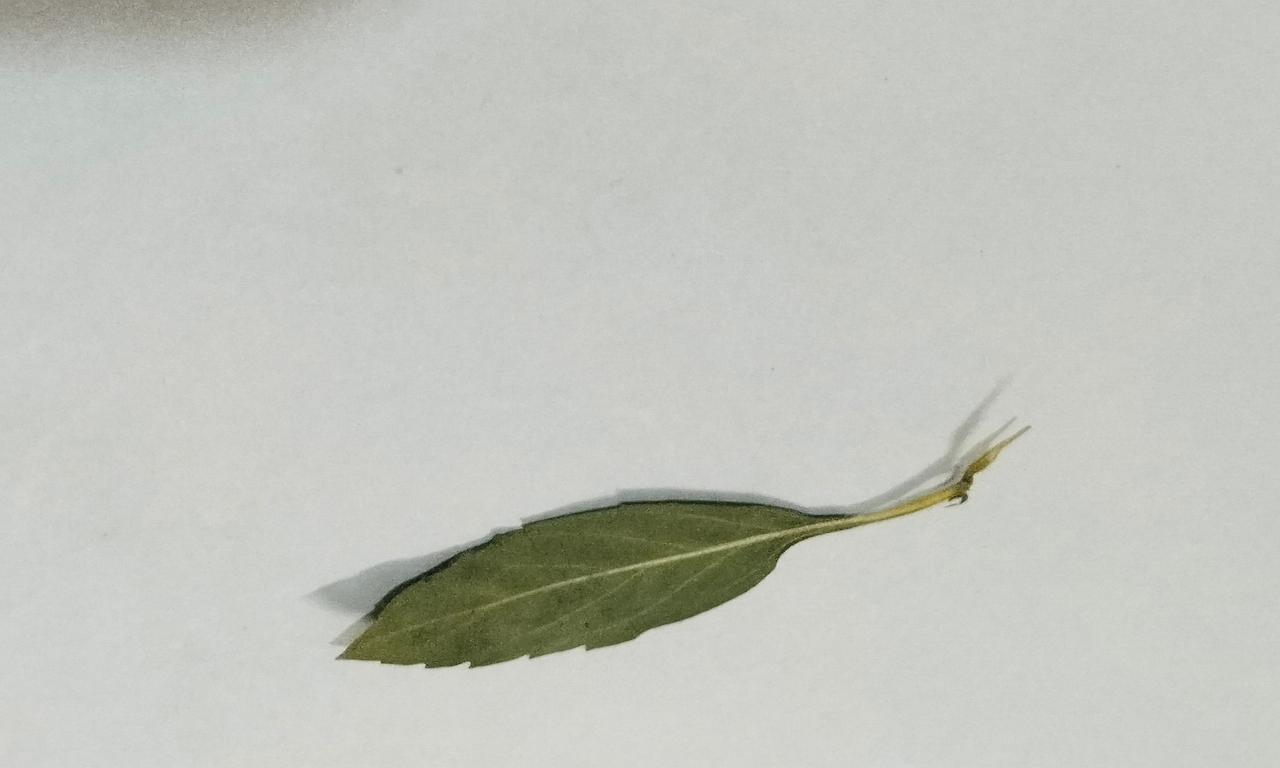
Label: Dried